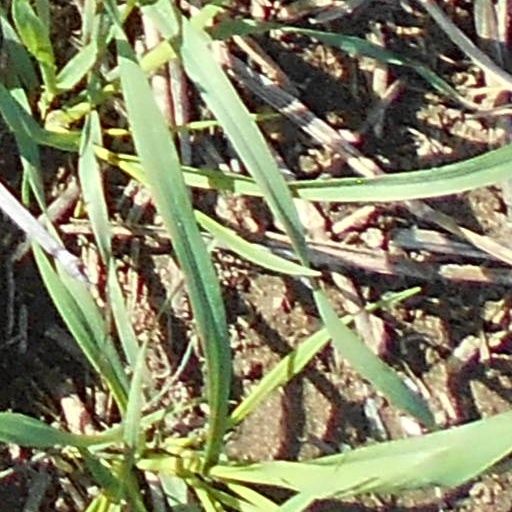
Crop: wheat